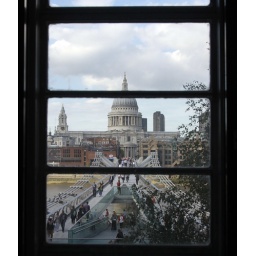
Scenes from the Tate Modern: viewing St Paul's across the river from a window in the Tate